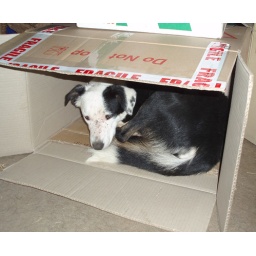
Put a box on the floor and straightaway there's a dog or cat in it!